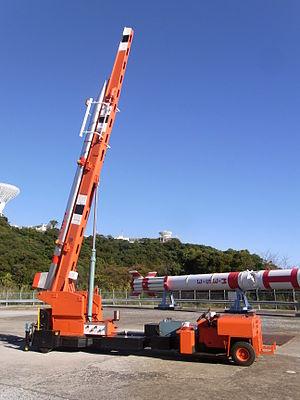
S-310 est une fusée-sonde japonaise utilisée pour lancer des expériences scientifiques dans la très haute atmosphère. Elle peut effectuer un vol suborbital culminant à 150 km avec une charge utile de 50 kg. Son premier vol a eu lieu en 1975. Ce modèle de fusée-sonde est toujours en activité en 2016 et 55 exemplaires ont été lancés à cette date.